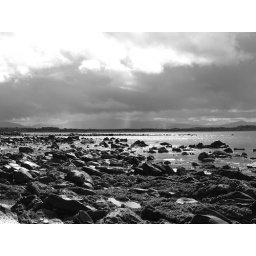
Cloudy sky and rocky beach in north Mayo, Ireland.